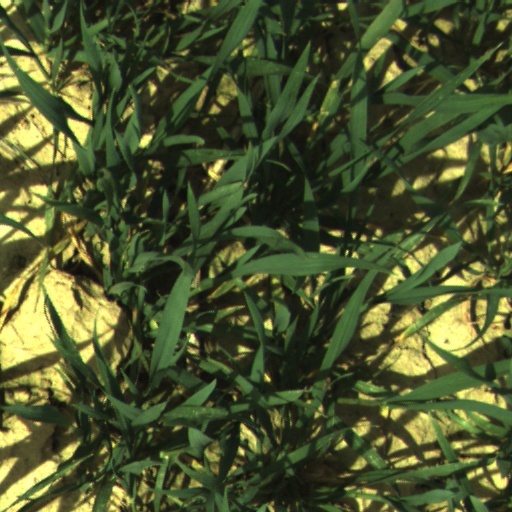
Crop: wheat